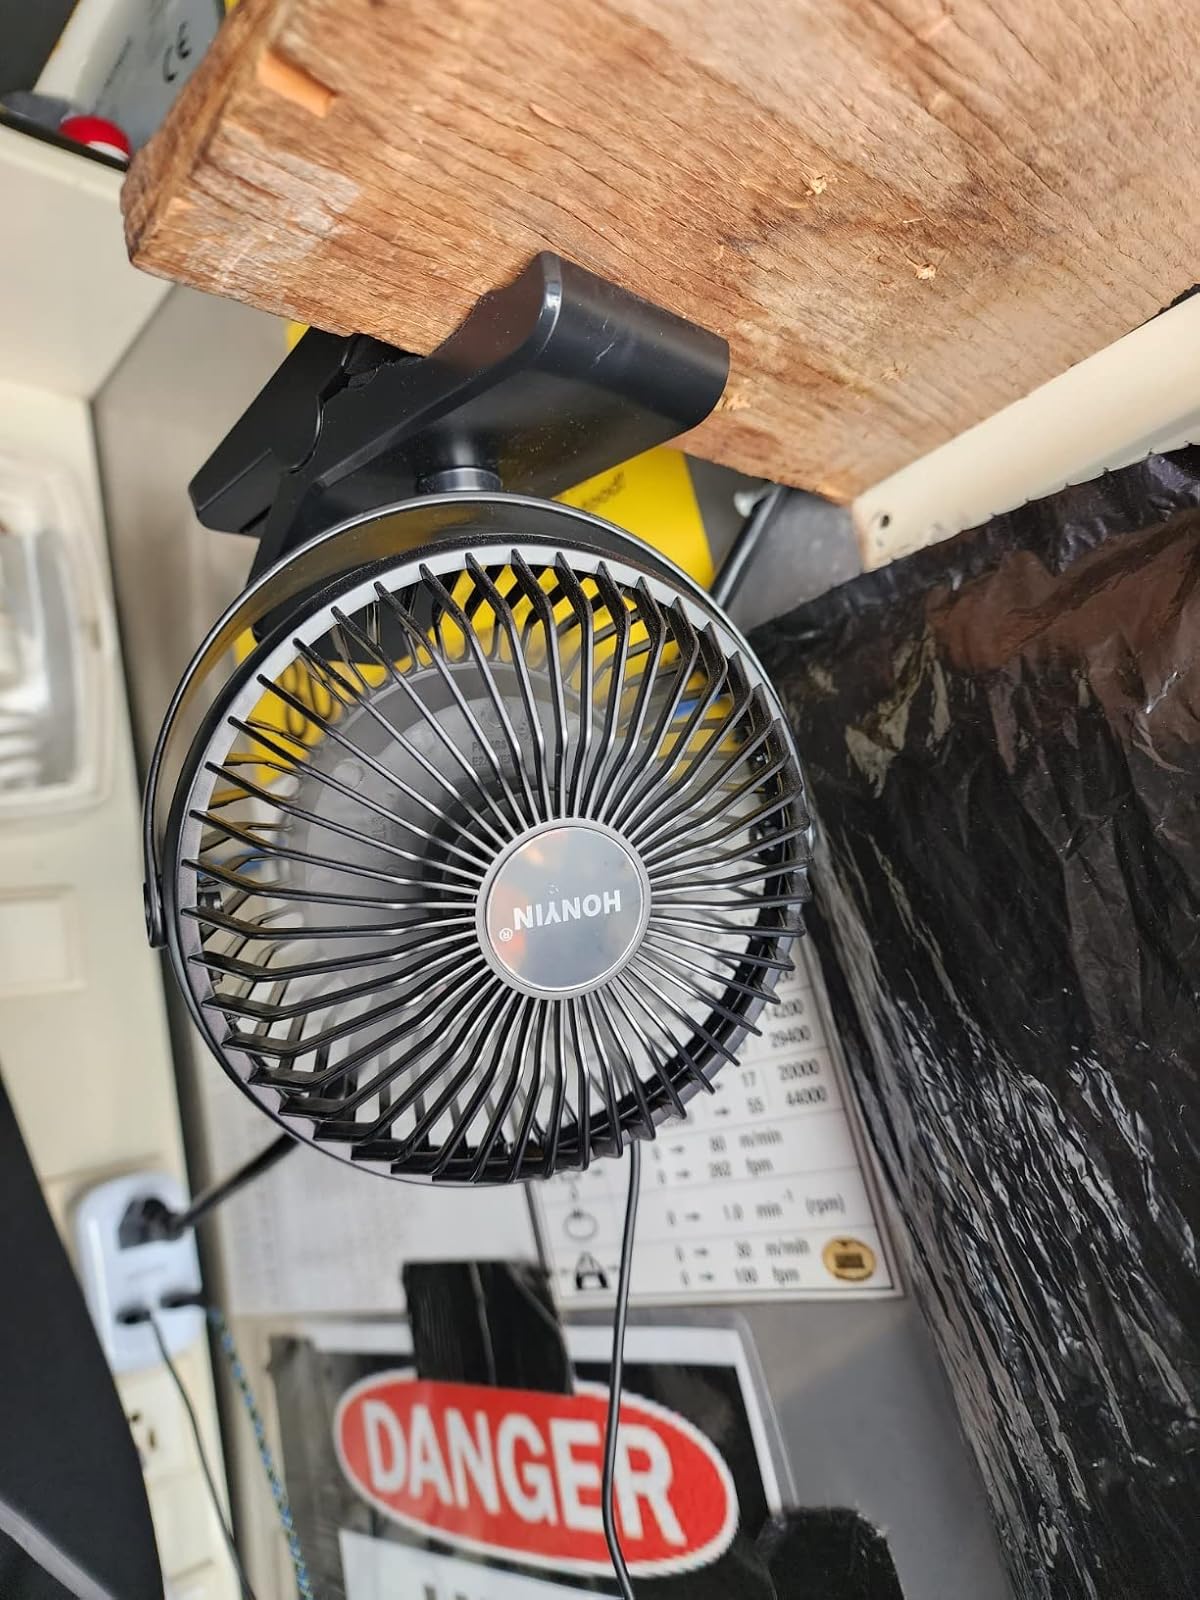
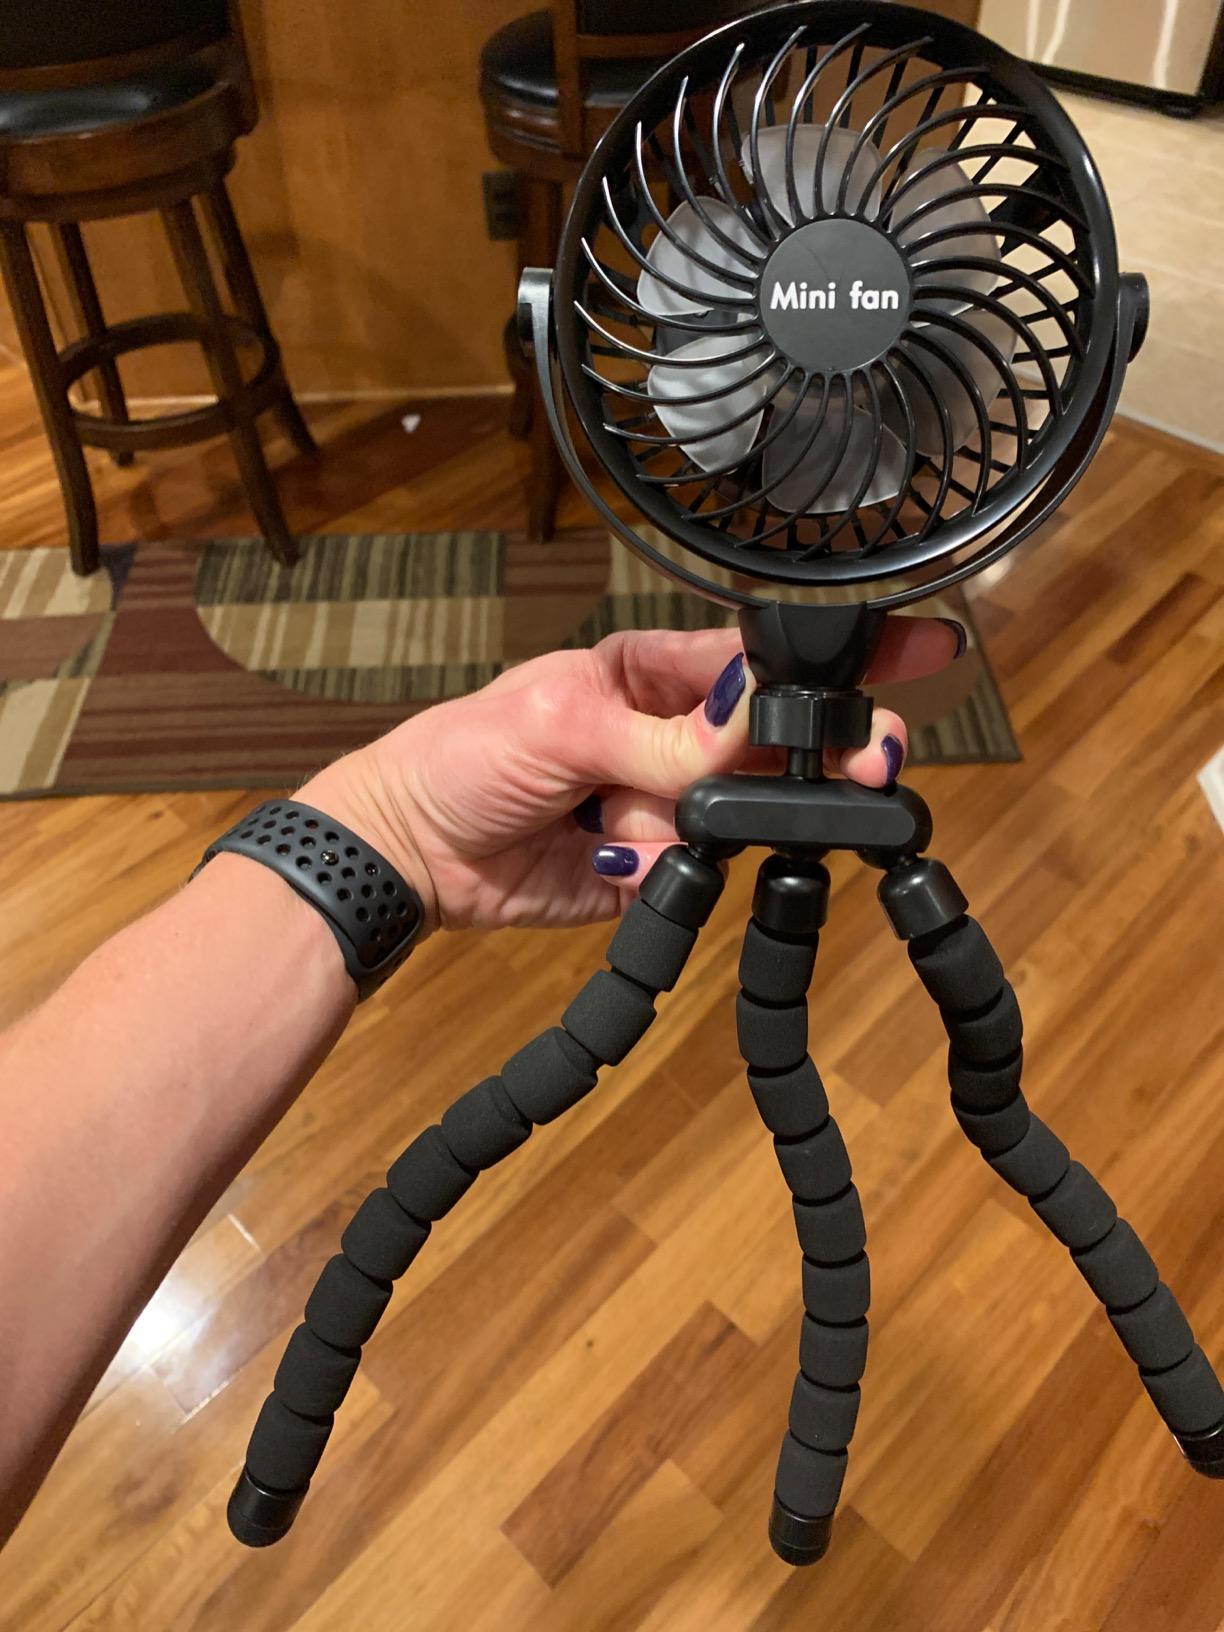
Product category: fan
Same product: no